Women in the Arab Spring

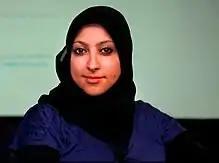
Bahraini human rights activist Maryam-Al-Khawaja

Individual women had played key roles in starting the protests. On 17 December 2010, Tunisian policewoman Fedia Hamdi's confiscation of Mohamed Bouazizi's street vending wares led him to set himself on fire in protest. This incident provoked protests in his hometown of Sidi Bouzid and eventually spread throughout the country to become the Tunisian Revolution. His family members and outside observers have hypothesized that Hamdi's gender compounded his embarrassment and frustration and drove him to the point of immolating himself. As the protests spread, blogger Lina Ben Mhenni reported from the rural areas where the protests started, including covering the security forces' attack on protesters in Kasserine. Her work provided vital information to other Tunisian activists and brought the events there to the world's attention.